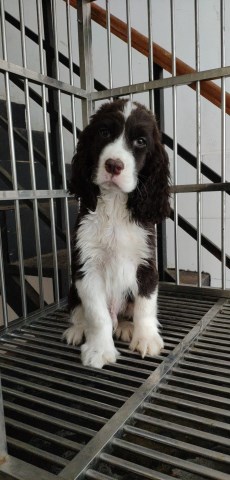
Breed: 276-n000112-English_springer